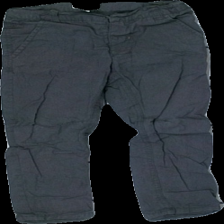
View: front
Type: Trousers
Category: Children
Brand: Kappahl
Brand text on label: newbie
Colors: Grey
Material: 100% Cotton
Pattern: Other
Cut: Tight
Size: 98
Season: All
Price range: <50
Recommended usage: Repair
Description: Grey tight trousers for children
Comment: Missing button